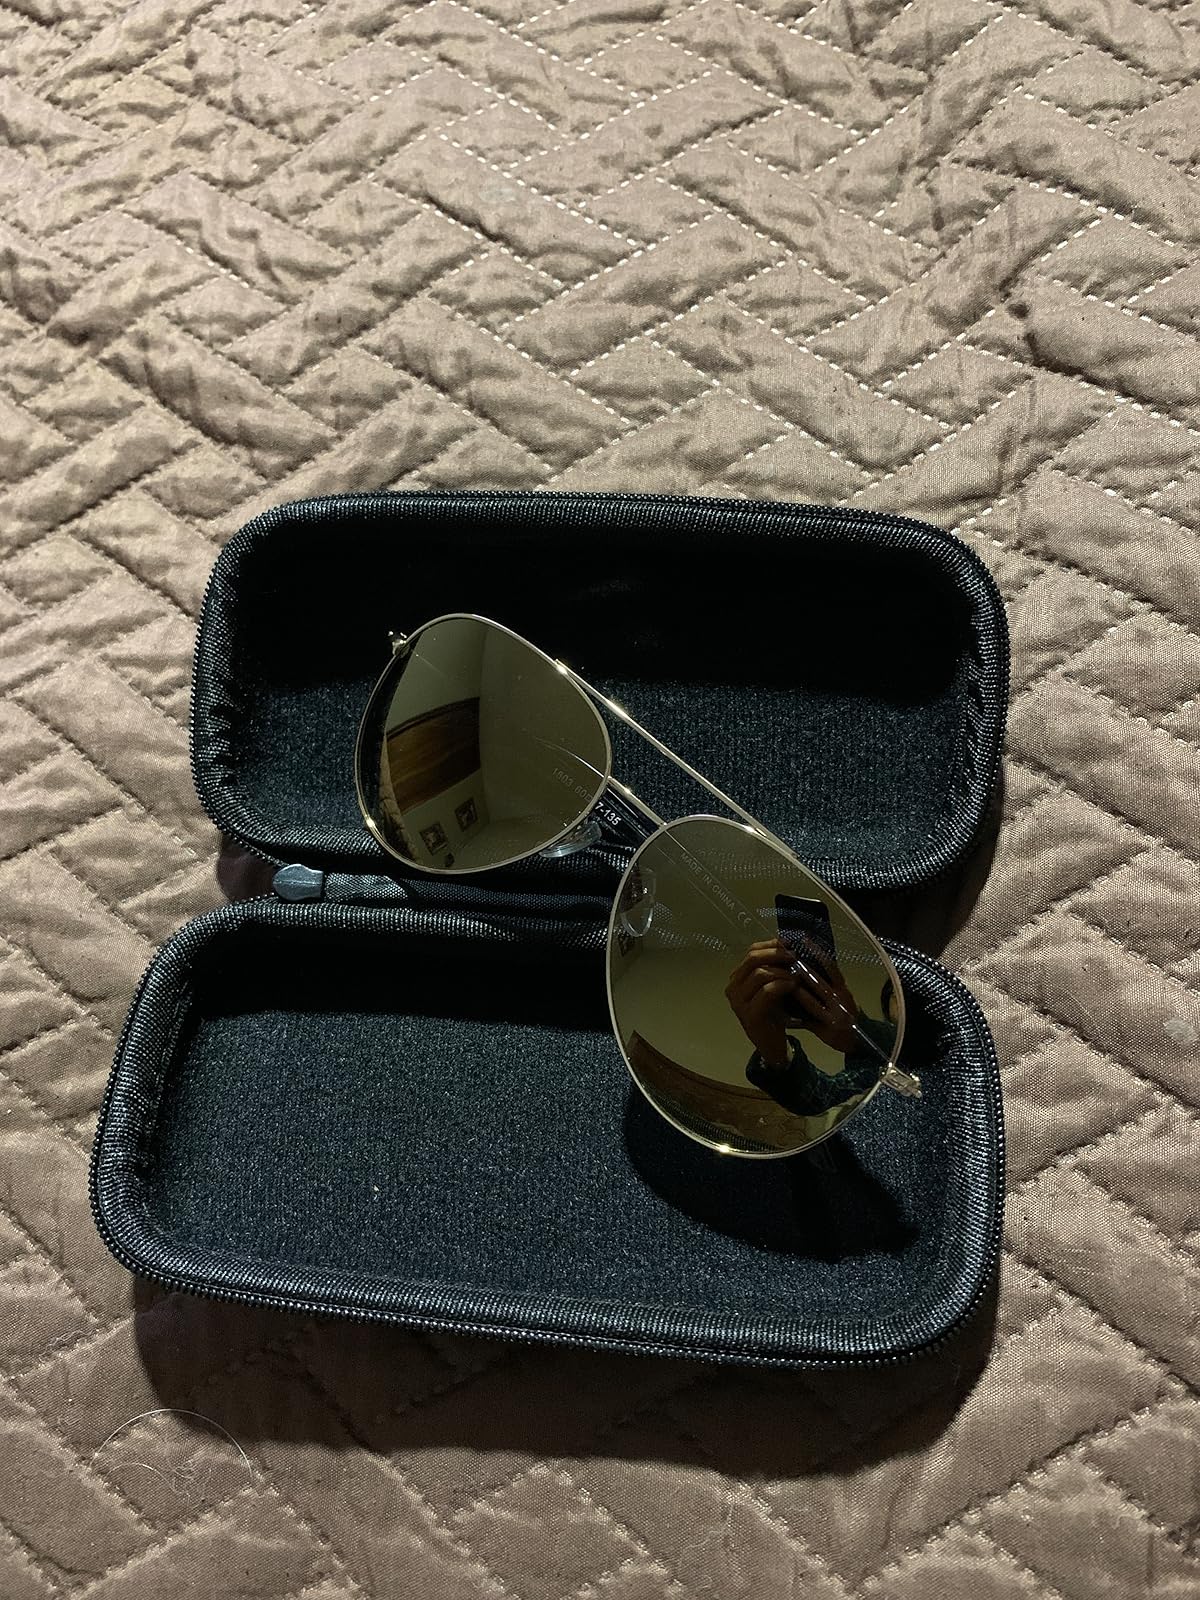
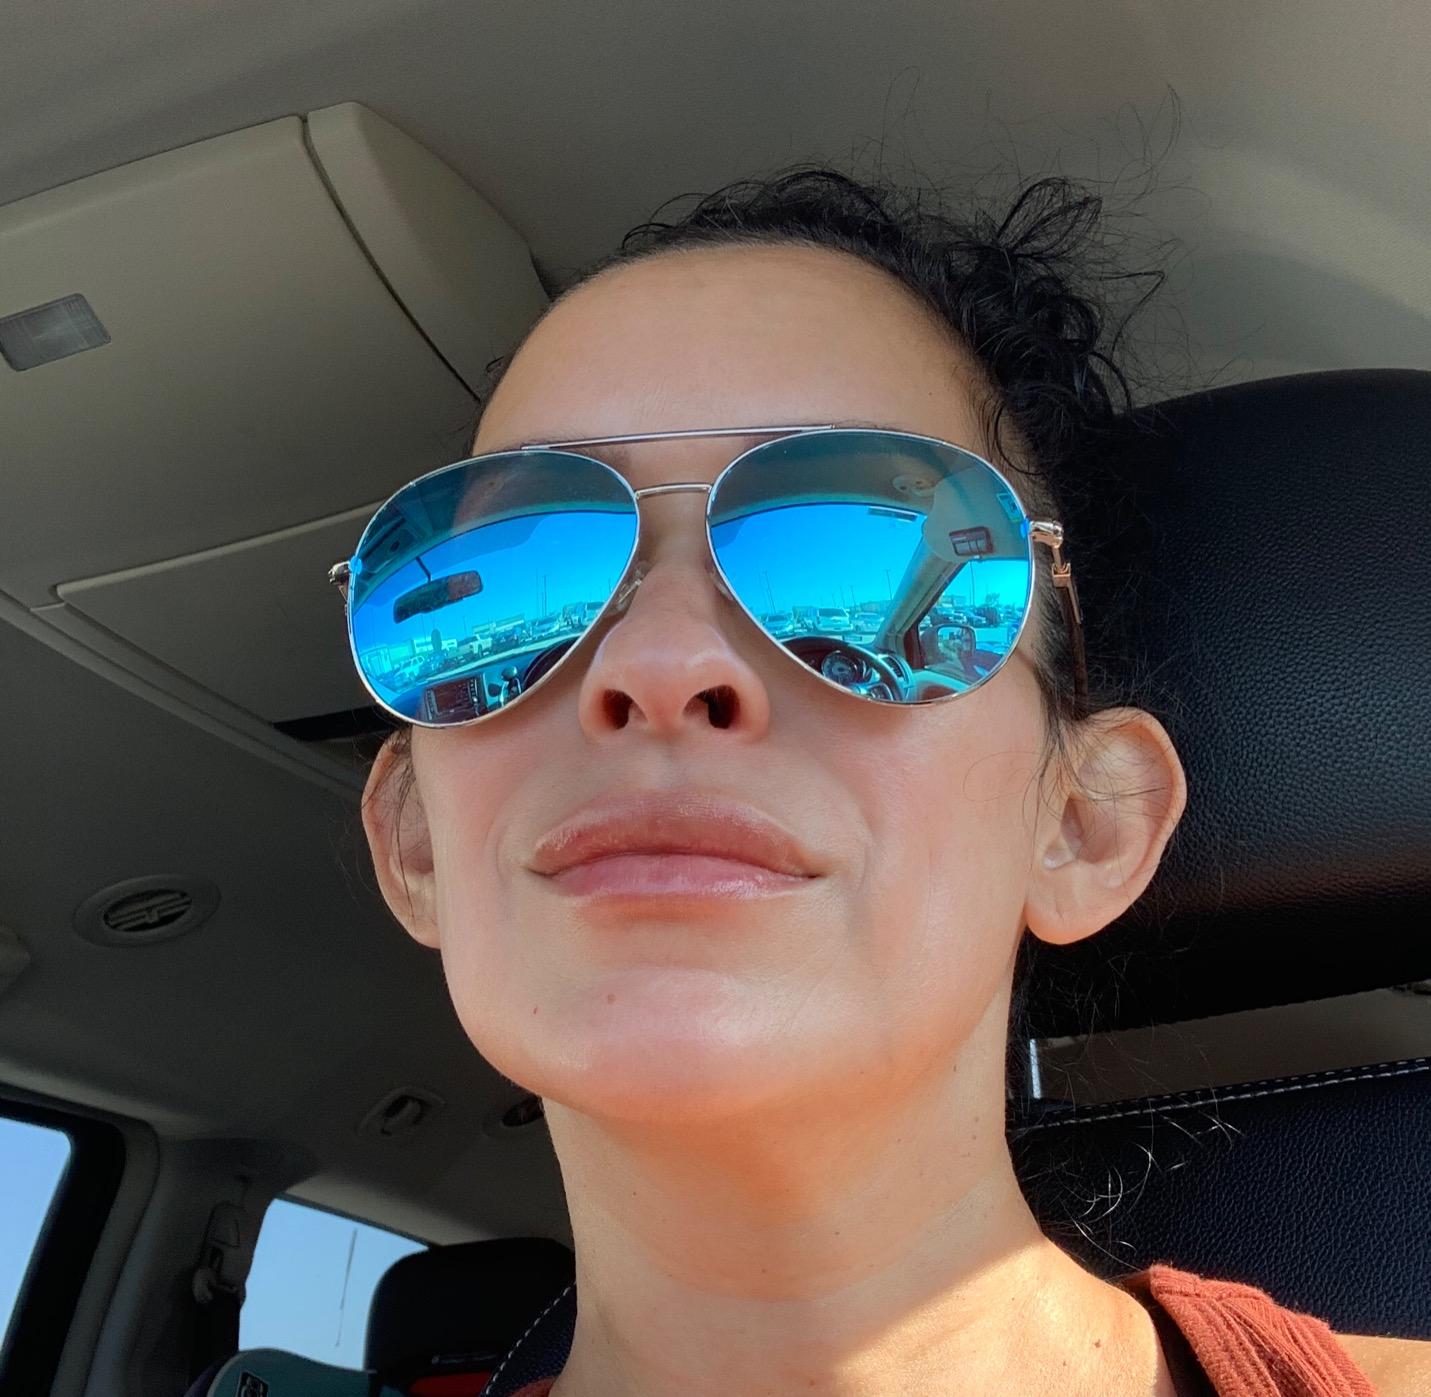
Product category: accessories_sunglasses
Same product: no